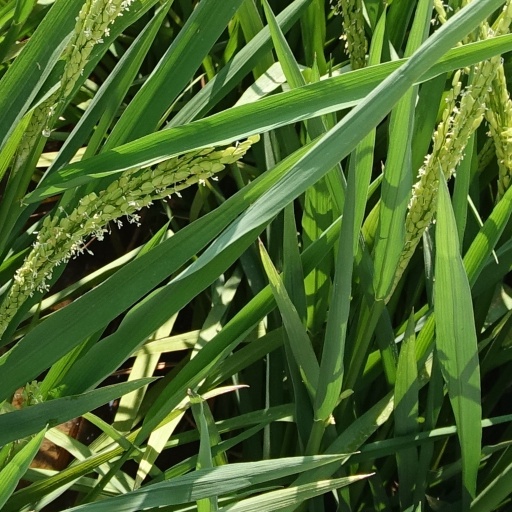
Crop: rice